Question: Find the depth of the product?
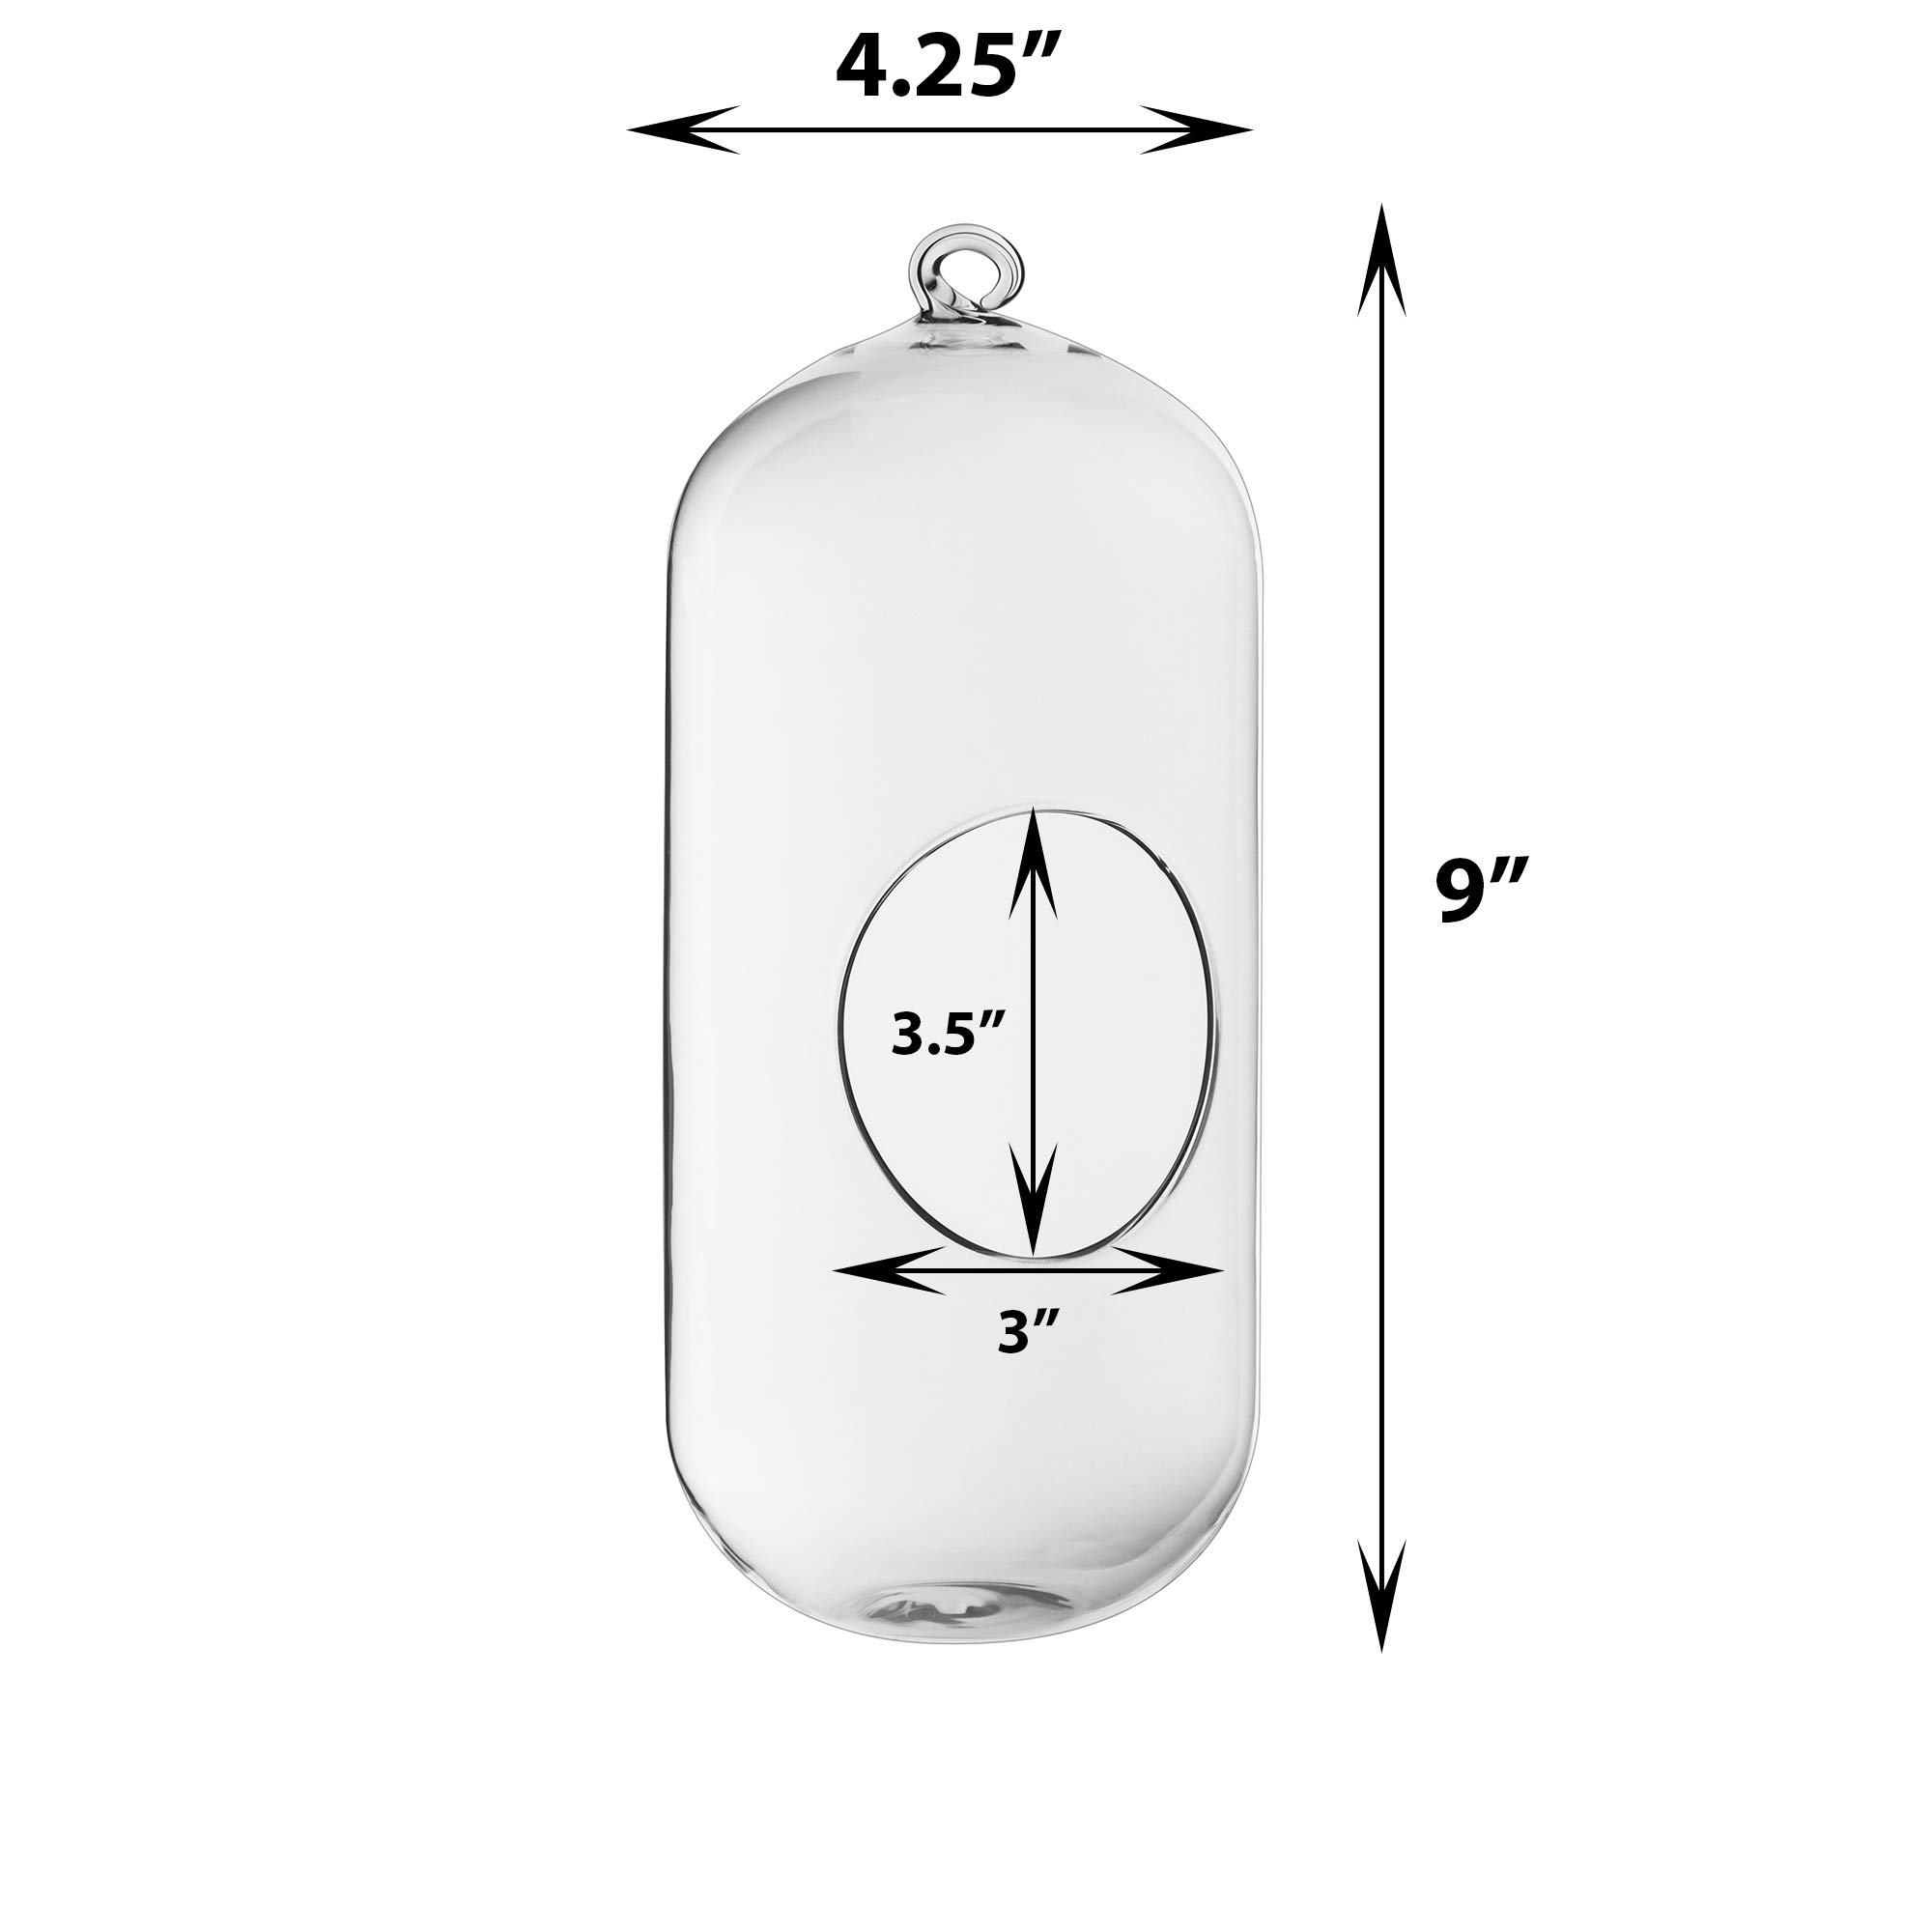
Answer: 4.25 inch